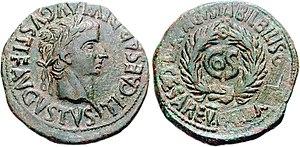
Lucius Arruntius est un sénateur romain qui vécut sous les règnes des deux premiers empereurs romains, Auguste puis Tibère. Il est consul en 6 apr. J.-C. puis gouverneur de Tarraconaise à partir d'environ 25 apr. J.-C. et le reste pendant dix années par contumace. Tout au long de la dernière partie de sa vie, il est en proie à l'hostilité des préfets de la garde prétorienne, Séjan puis Macron. Cela aboutit à son suicide en 37 apr. J.-C., après avoir été arrêté sur une fausse accusation d'irrévérence contre l'empereur Tibère.
Augusta Bilbilis était une cité celtibère et romaine dans la province de Tarraconaise. La cité était située sur la colline de Bámbola au bord de la rivière Jalón, aujourd'hui près Calatayud dans la province de Saragosse.
Tibère, né à Rome le 16 novembre 42 av. J.-C. et mort à Misène le 16 mars 37 ap. J.-C., est le deuxième empereur romain de 14 à 37. Il appartient à la dynastie Julio-Claudienne.
Séjan, né en 20 av. J.-C. et mort en 31 ap. J.-C., est le préfet de la garde prétorienne de l'empire romain et le citoyen le plus influent de Rome durant le principat de Tibère.